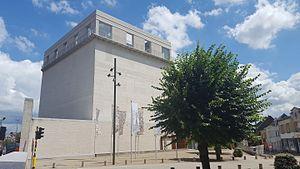
Le musée Kazerne Dossin est un mémorial, musée et centre de documentation sur l'Holocauste et les droits de l'homme, inauguré en 2012. Il est situé dans l'ancien camp de transit de Malines de la Seconde Guerre mondiale, à partir duquel, en Belgique occupée, 25 274 Juifs et 352 Roms ont été déportés vers les camps d'extermination. Le musée et le centre de documentation sont situés dans un nouveau complexe spécialement construit sur la place publique.